1974 Mitsubishi Heavy Industries bombing

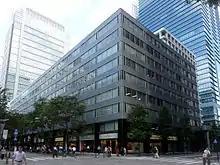
The building where the bombing took place, pictured 2012

The 1974 Mitsubishi Heavy Industries bombing was a terrorist bombing of the Mitsubishi Heavy Industries headquarters in Tokyo, Japan on 30 August 1974, killing eight people and injuring at least 376 others. The bombing was committed by the East Asia Anti-Japan Armed Front, a radical far-left anti-Japanese organization, against Mitsubishi Heavy Industries for supplying the United States against North Vietnam during the Vietnam War.